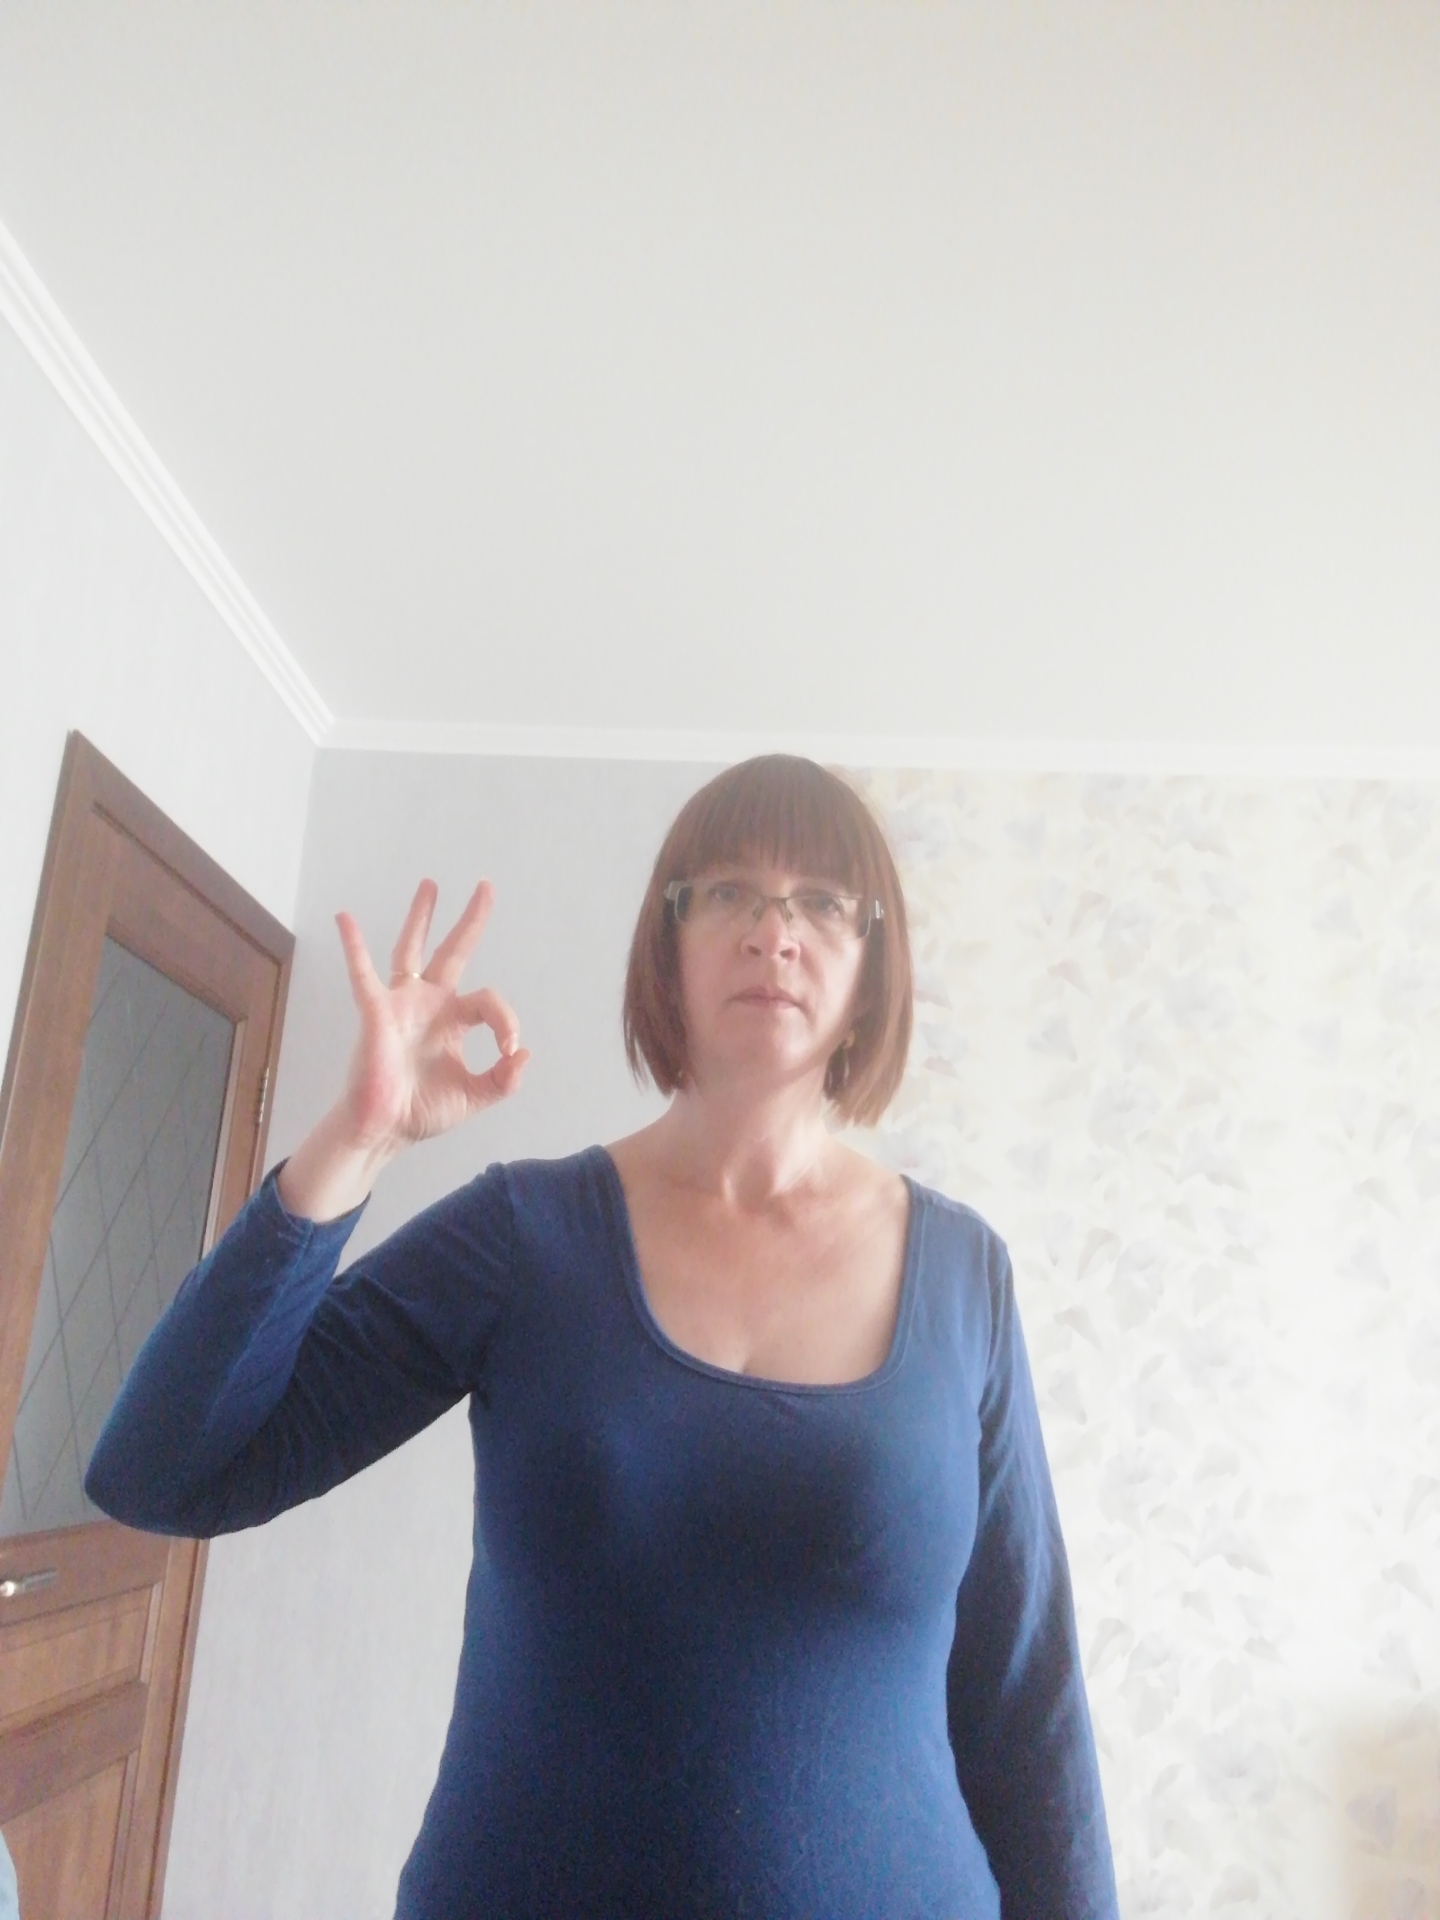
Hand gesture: ok